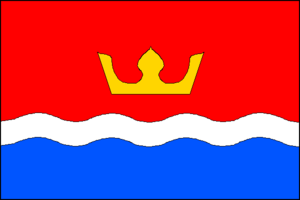
Borotice est une commune du district de Příbram, dans la région de Bohême-Centrale, en République tchèque. Sa population s'élevait à 385 habitants en 2020.